Franco Harris

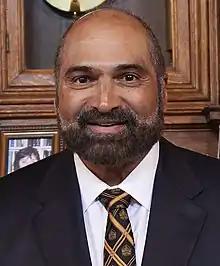
Harris in 2022

Franco Dok Harris (March 7, 1950 – December 20, 2022) was an American professional football player who was a fullback for 13 seasons in the National Football League (NFL), primarily with the Pittsburgh Steelers. He played college football for the Penn State Nittany Lions and was selected by the Steelers in the first round of the 1972 NFL draft. Harris spent his first 12 seasons with Pittsburgh, earning nine Pro Bowl selections, and was a member of the Seattle Seahawks in his last.